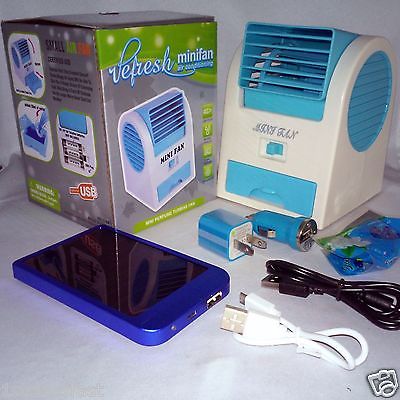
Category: fan